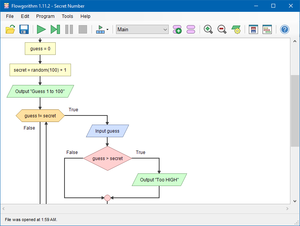
Flowgorithm est un outil de création et modification graphiques de programmes informatiques sous forme d'algorigramme. Il permet ensuite aux programmeurs d'exécuter ces programmes tout en pouvant en suivre graphiquement le déroulement.